Mission Accomplished speech

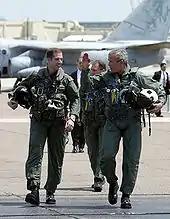
President Bush, with NFO Lt. Ryan Philips, in the flight suit he wore for his televised arrival on the USS "Abraham Lincoln"

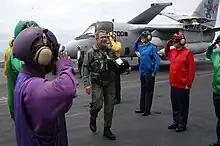
President George W. Bush on the "Abraham Lincoln" being saluted by the flight deck crew

Subsequently, the White House released a statement saying that the sign and Bush's visit referred to the initial invasion of Iraq.